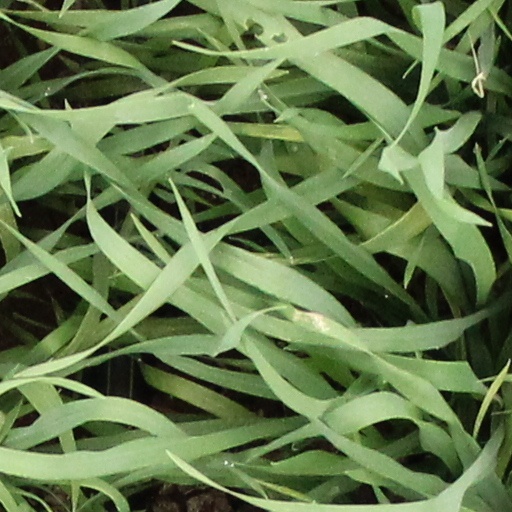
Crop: wheat